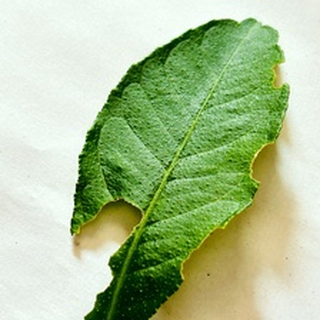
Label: lemon_deficiency